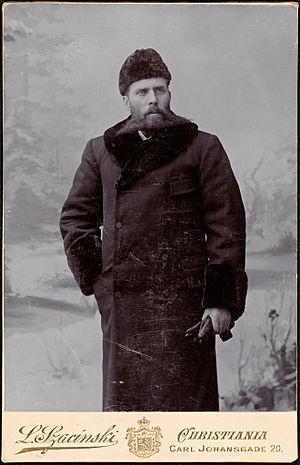
Otto Neumann Sverdrup, né le 31 octobre 1854 à Bindal et mort le 26 novembre 1930 à Sandvika, est un explorateur et marin norvégien. Il participe à plusieurs expéditions dans les régions de l'Arctique. Il s'agit de l'une des trois grandes figures des expéditions polaires norvégiennes, aux côtés de Fridtjof Nansen et Roald Amundsen.